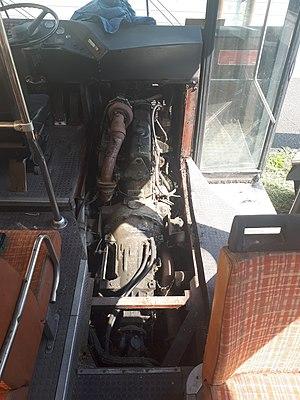
Moteur turbodiesel DAF DT615V et sa boîte automatique sur un CBM TDU 850S
Le CBM TDU 850 est un autobus fabriqué entre 1981 et 1989 par le constructeur CBM au Mans.